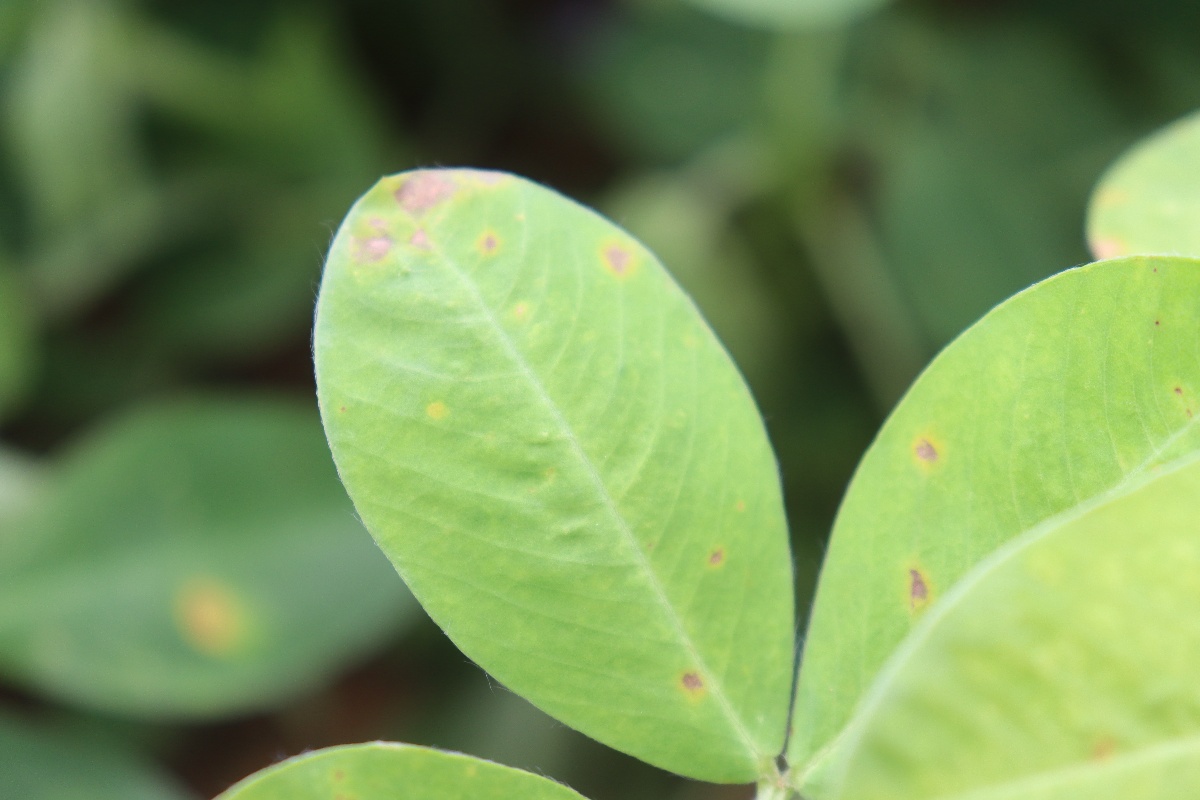
Label: early_leaf_spot